Social class in Haiti

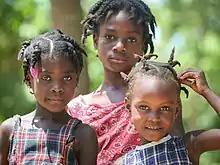
Haitian girls

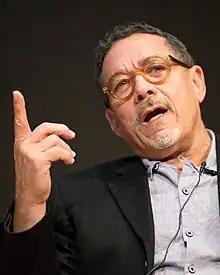
Haitian artist Edouard Duval-Carrie

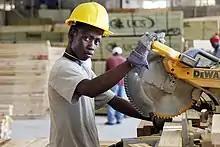
Factory worker

During the colonial period, the French imposed a three-tiered social structure similar to the casta system in colonial Hispanic America. At the top of the social and political ladder was the white elite ("grands blancs"). At the bottom of the social structure were the enslaved black ("noirs"), most of whom had been born in Africa. Between the white elite and the slaves arose a third group, the freedmen ("affranchis"), most of whom were descended from unions of slave owners and slaves (cf. "plaçage"). Some Mulatto freedmen inherited land from their white fathers, became relatively wealthy and owned slaves (perhaps as many as one-fourth of all slaves in Saint-Domingue belonged to "affranchi" owners). Nevertheless, racial codes kept the "affranchis" socially and politically inferior to the whites in the racial hierarchy. Also between the white elite and the slaves were the poor whites ("petits blancs"), who considered themselves socially superior to the Mulattoes, even if they sometimes found themselves economically inferior to them.